Vladislav Lozhkin

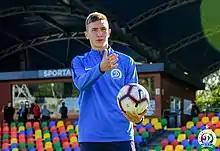
Lozhkin in 2019

Vladislav Lozhkin (born 25 March 2002) is a Belarusian professional footballer who plays for Russian club Chernomorets Novorossiysk.